Streamliner

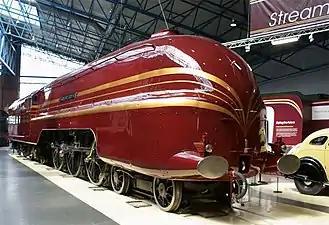
Preserved British steam locomotive of the former London, Midland and Scottish (LMS) Railway, Princess Coronation Class No.6229 "Duchess of Hamilton", an example of a streamliner

A streamliner is a vehicle incorporating streamlining in a shape providing reduced air resistance. The term is applied to high-speed railway trainsets of the 1930s to 1950s, and to their successor "bullet trains". Less commonly, the term is applied to fully faired upright and recumbent bicycles. As part of the Streamline Moderne trend, the term was applied to passenger cars, trucks, and other types of light-, medium-, or heavy-duty vehicles, but now vehicle streamlining is so prevalent that it is not an outstanding characteristic. In land speed racing, it is a term applied to the long, slender, custom built, high-speed vehicles with enclosed wheels.